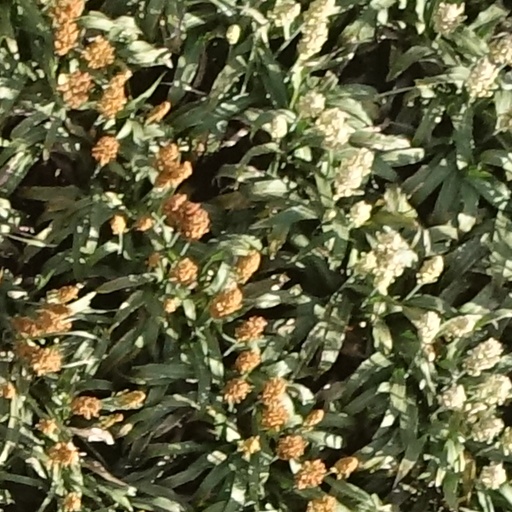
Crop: sorghum